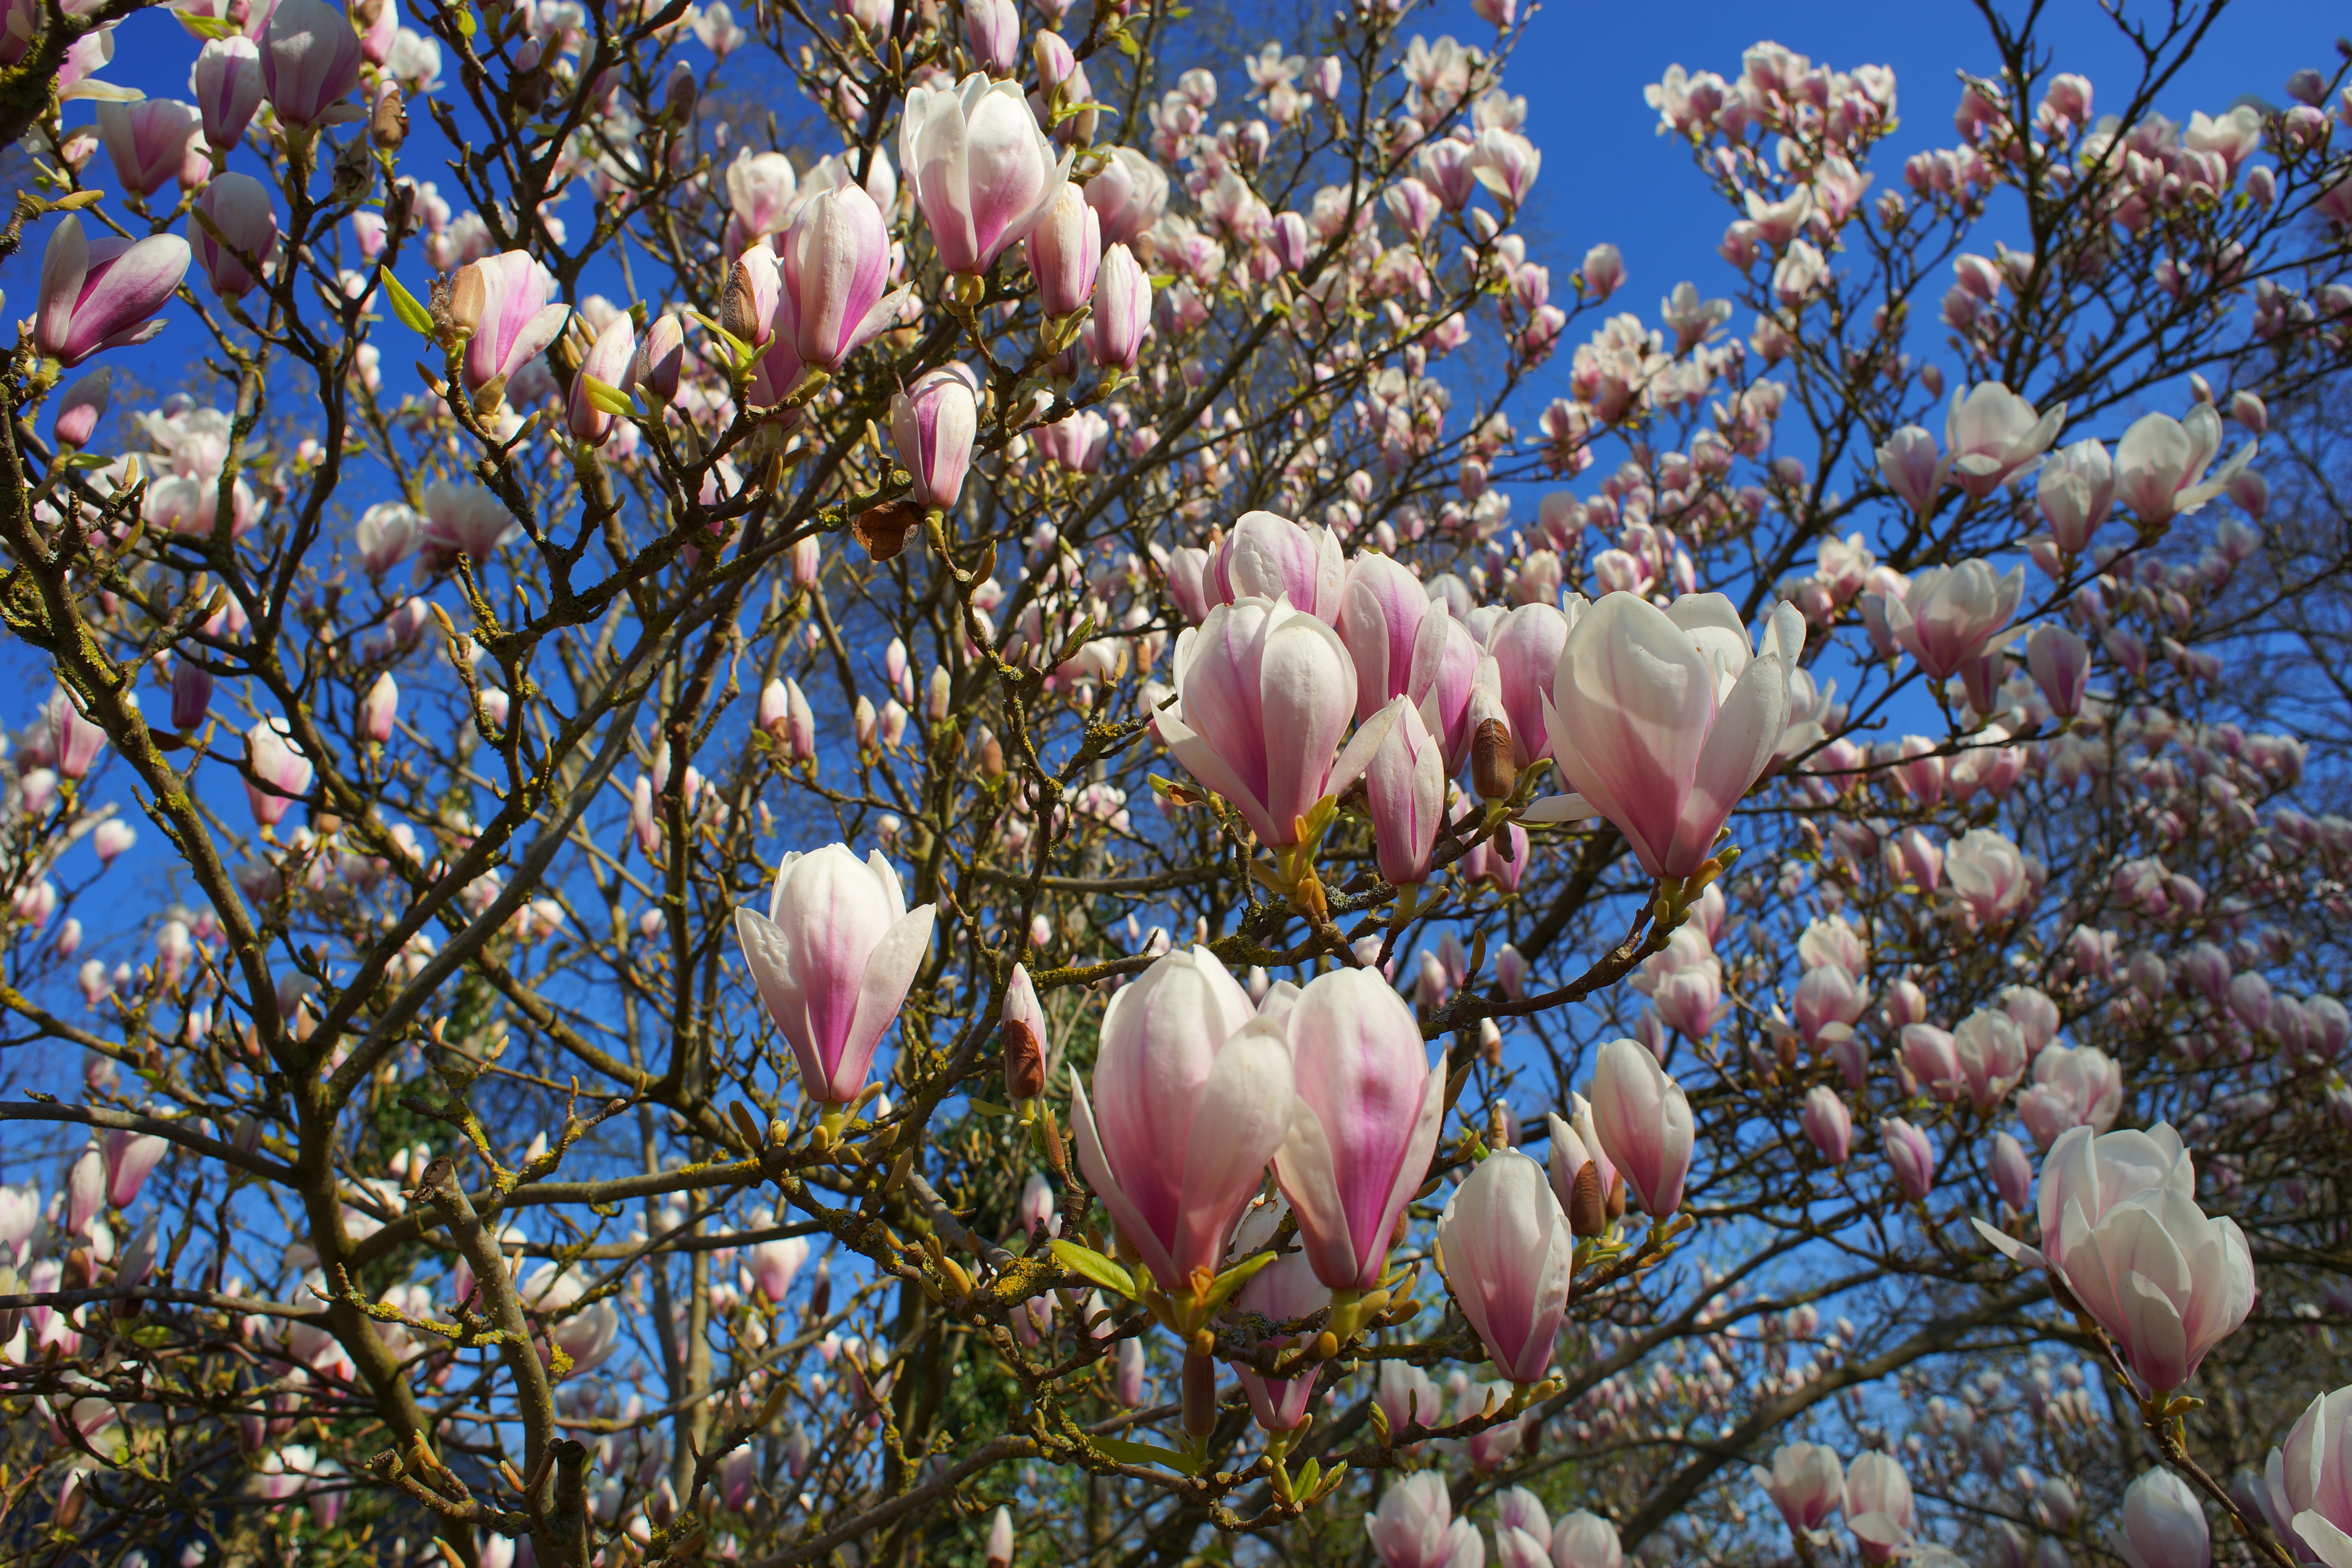
tree, nature, branch, blossom, plant, white, flower, bush, spring, botany, garden, close, flora, season, flowers, shrub, ornamental, magnolia, early bloomer, harmony, awakening, ornamental plant, magnolia tree, flowering plant, magnolia blossom, magnoliengewaechs, tulip magnolia, land plant, magnolia family